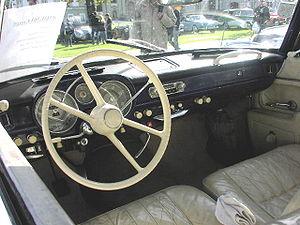
La BMW 503 est un modèle coupé 2+2 sport, du constructeur automobile allemand BMW, construite à 413 exemplaires entre 1956 et 1959.